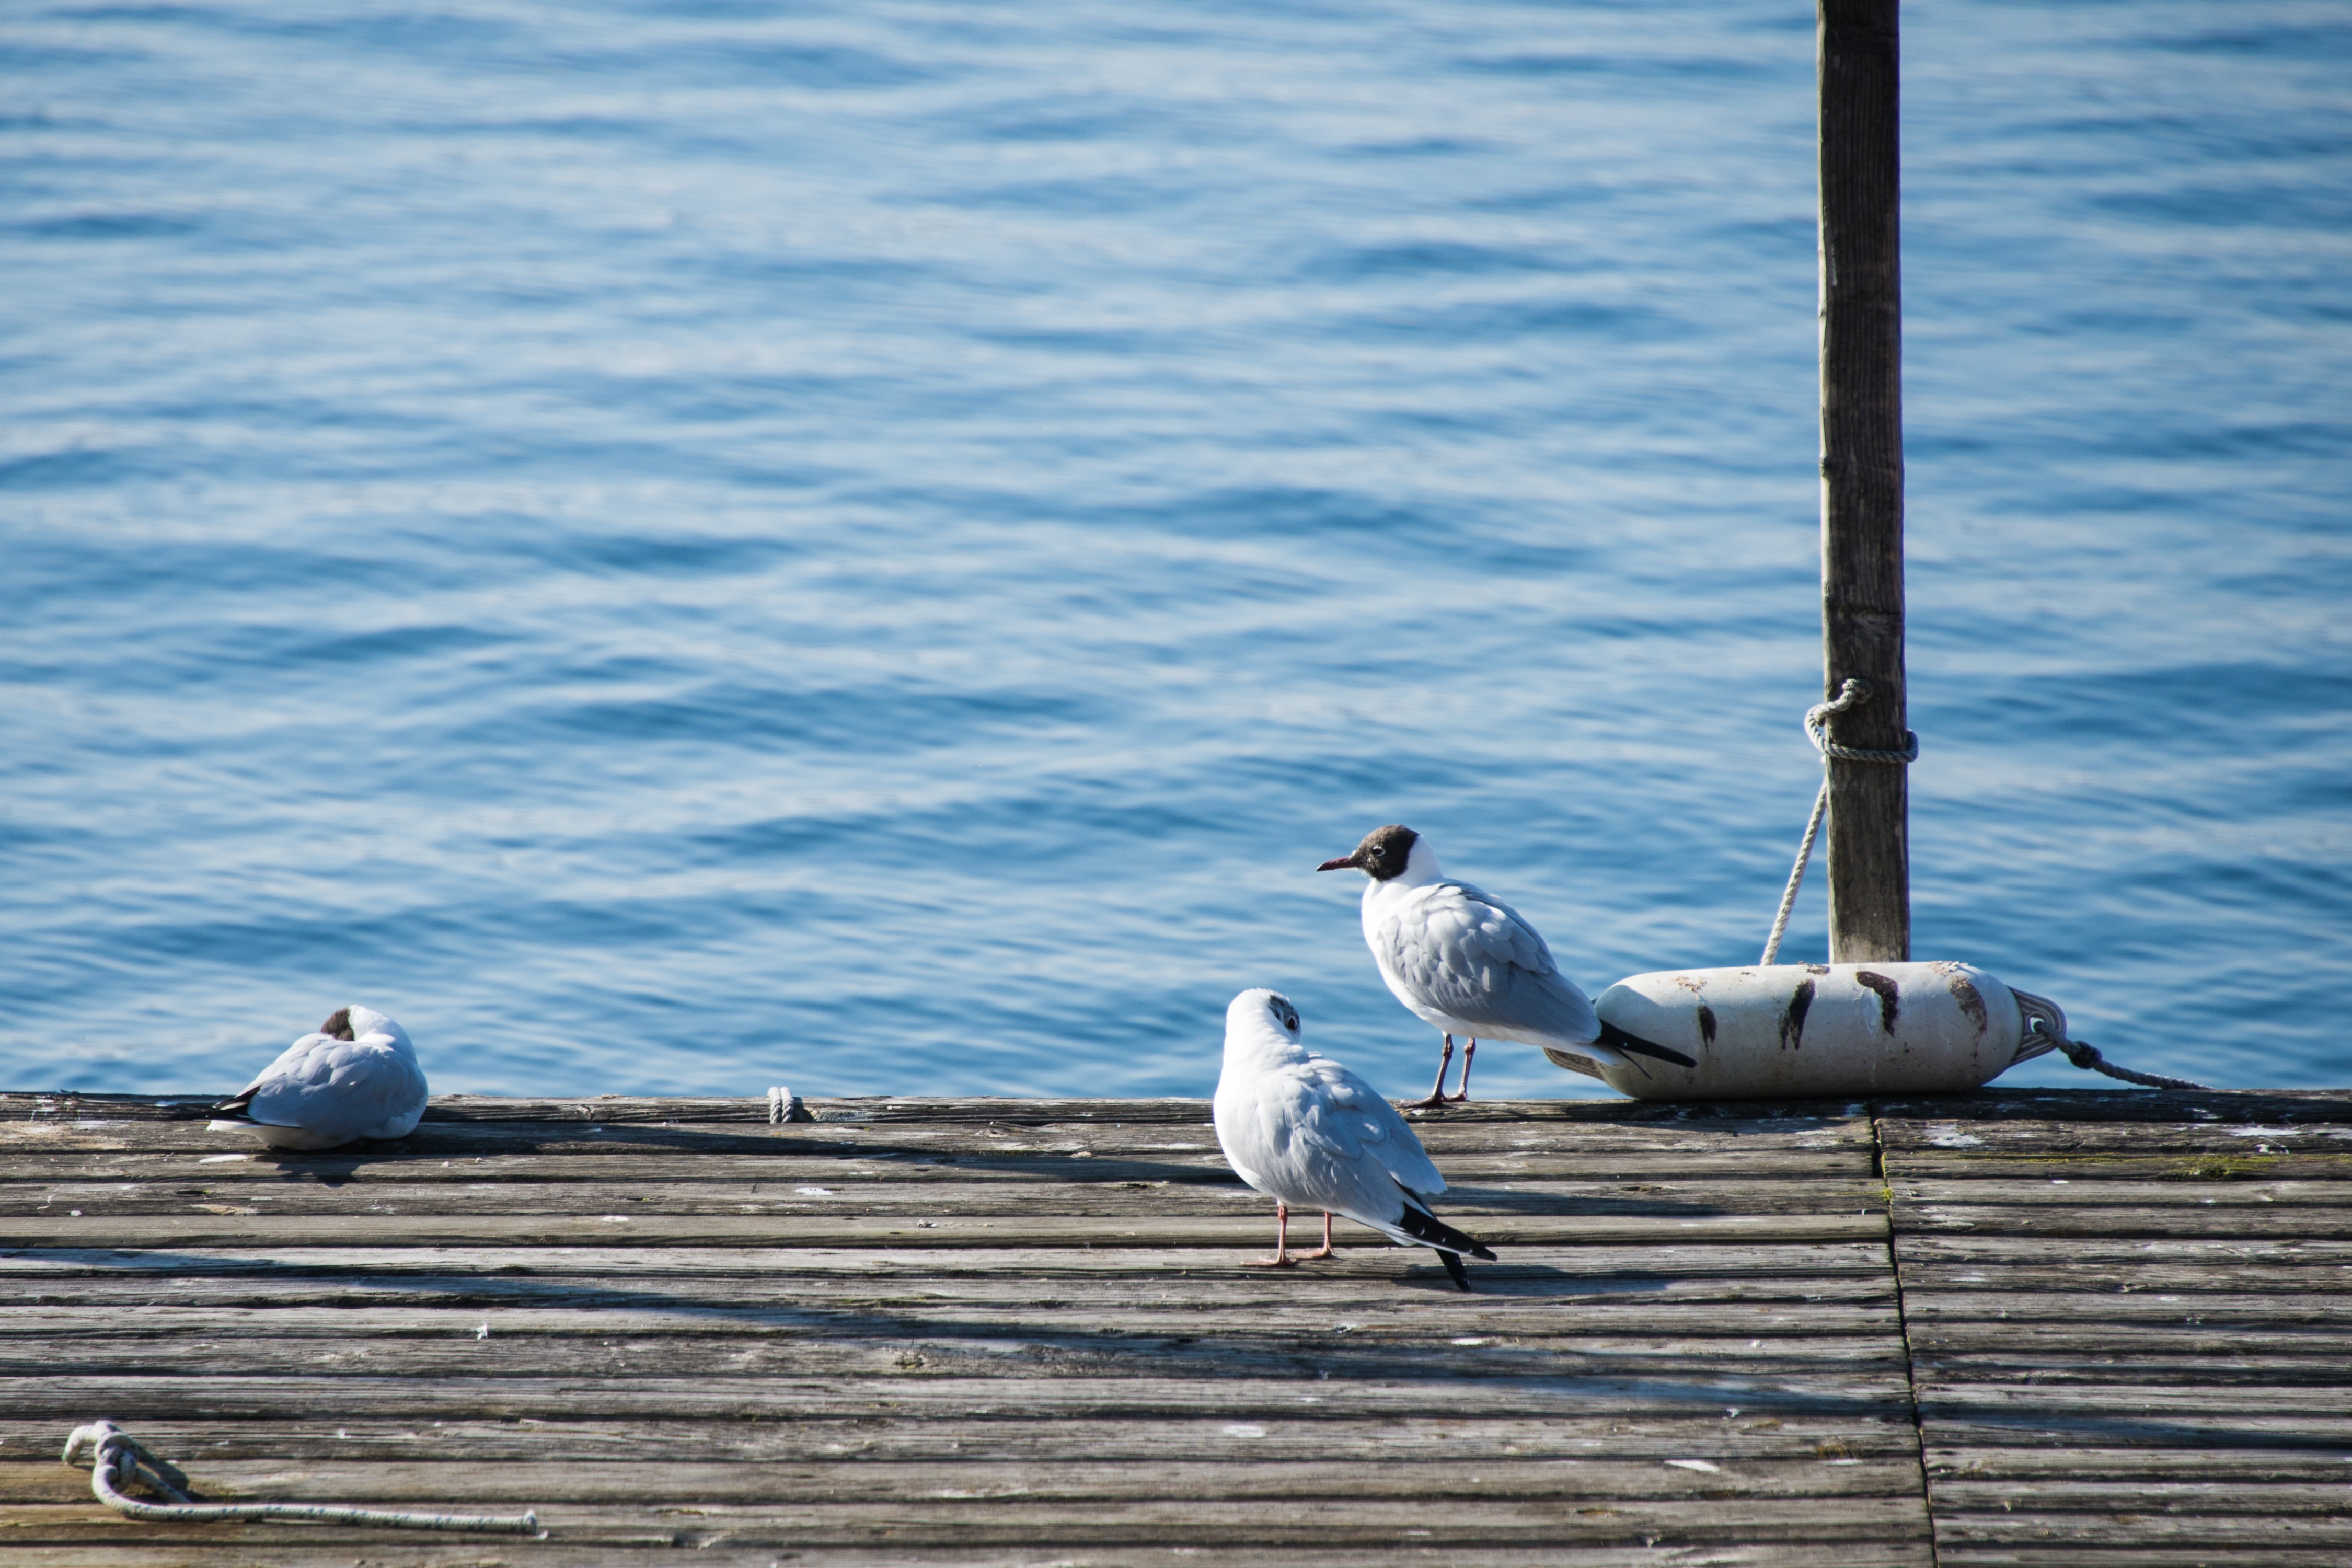
sea, coast, water, ocean, bird, boardwalk, wood, sun, lake, animal, pelican, pier, seabird, ship, web, vehicle, gull, flight, jetty, create, birds, lake constance, investors, charadriiformes